Stockton and Darlington Railway

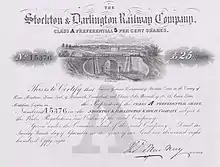
Preferential share certificate of the Stockton and Darlington Railway Company, issued 24. September 1858

Passenger traffic started on 10 October 1825, after the required licence was purchased, using the "Experiment" coach hauled by a horse. The coach was initially timetabled to travel from Stockton to Darlington in two hours, with a fare of 1s, and made a return journey four days a week and a one-way journey on Tuesdays and Saturdays. In April 1826, the operation of the coach was contracted for £200 a year; by then the timetabled journey time had been reduced to 1 hour 15 minutes, and passengers were allowed to travel on the outside for 9d. A more comfortable coach, "Express", started the same month and charged 1s 6d for travel inside. Innkeepers began running coaches, two to Shildon from July, and the "Union", which served the Yarm branch from 16 October. There were no stations: in Darlington the coaches picked up passengers near the north road crossing, whereas in Stockton they picked up at different places on the quay. Between 30,000 and 40,000 passengers were carried between July 1826 and June 1827.